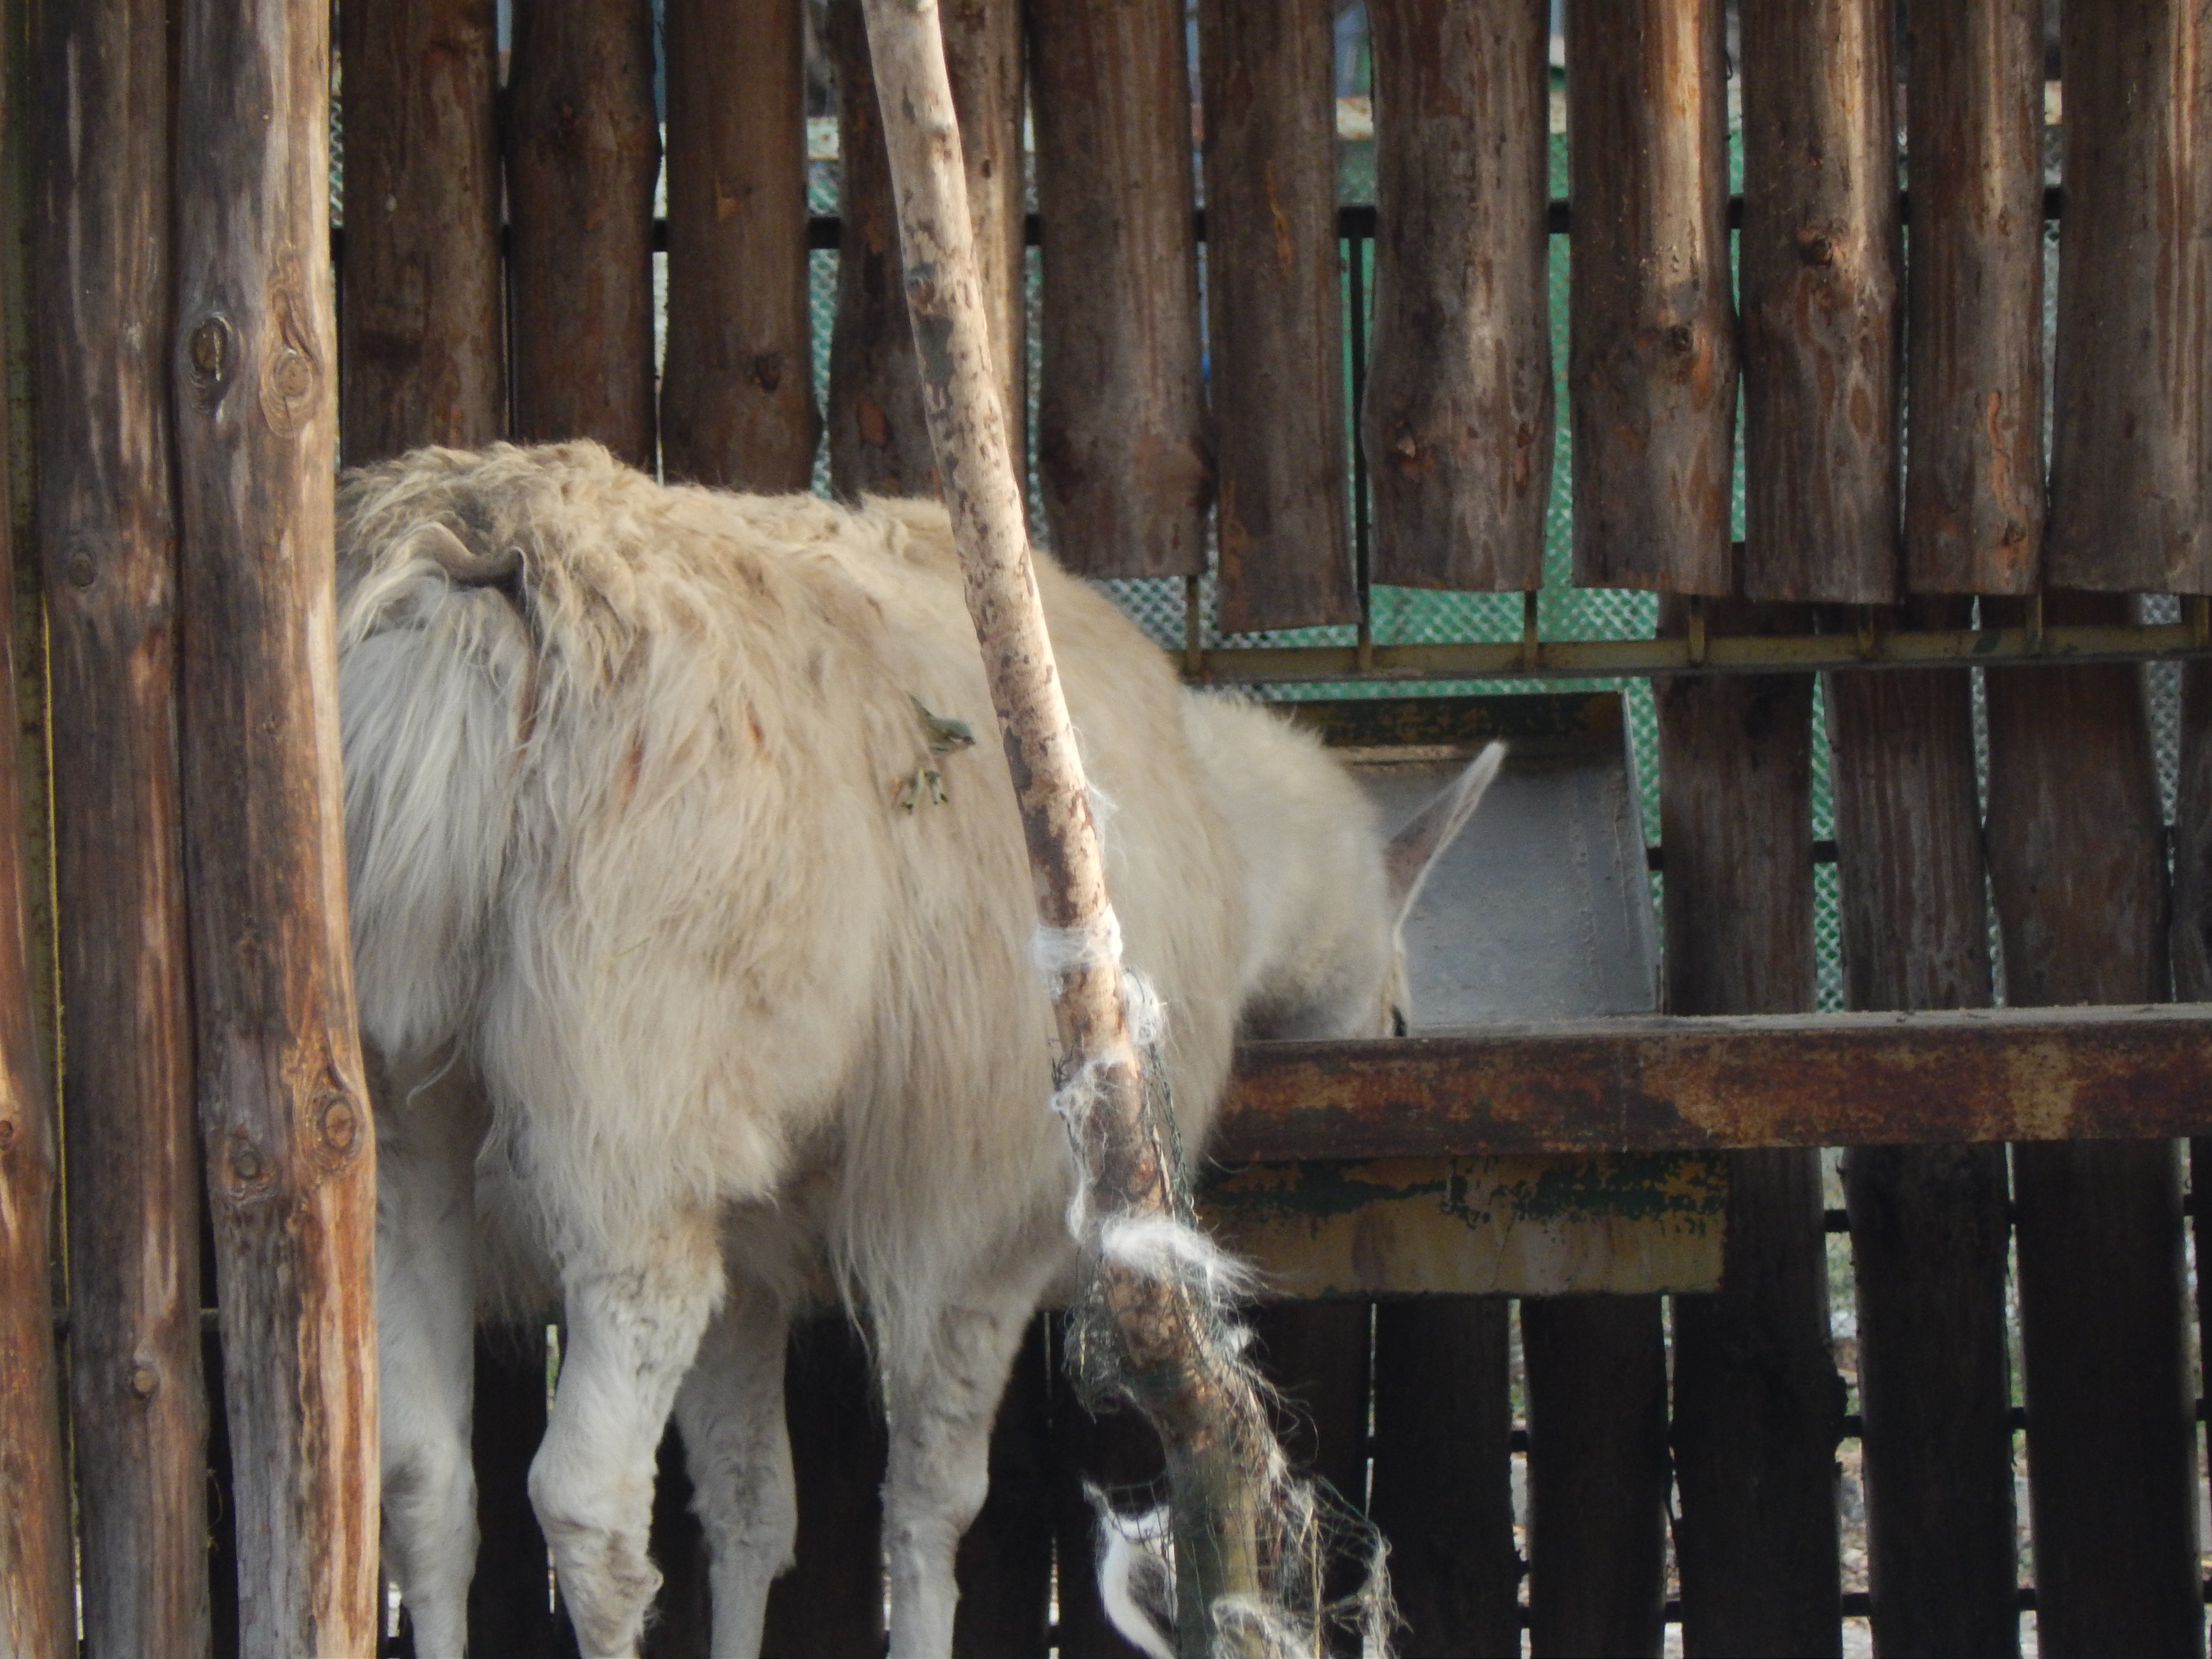
animal, vertebrate, goats, mammal, goat, cow goat family, livestock, zoo